Handley Page H.P.43

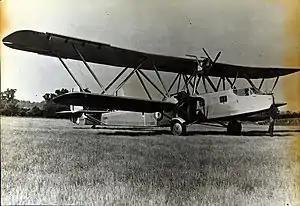

The Handley Page H.P.43 was a three-engined biplane bomber-transport built to an Air Ministry specification. It did not fly well and the biplane configuration was out-dated at completion; the only one constructed was later turned into a monoplane and led to the Handley Page H.P.54 Harrow.